Rubber band gun

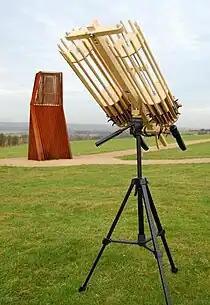
The Disintegrator atop its tripod

The original tripod-mounted rubber band rotary gun, patented by Surefire Products, was featured on the Gadget Show on UK television in March 2007 and January 2010.